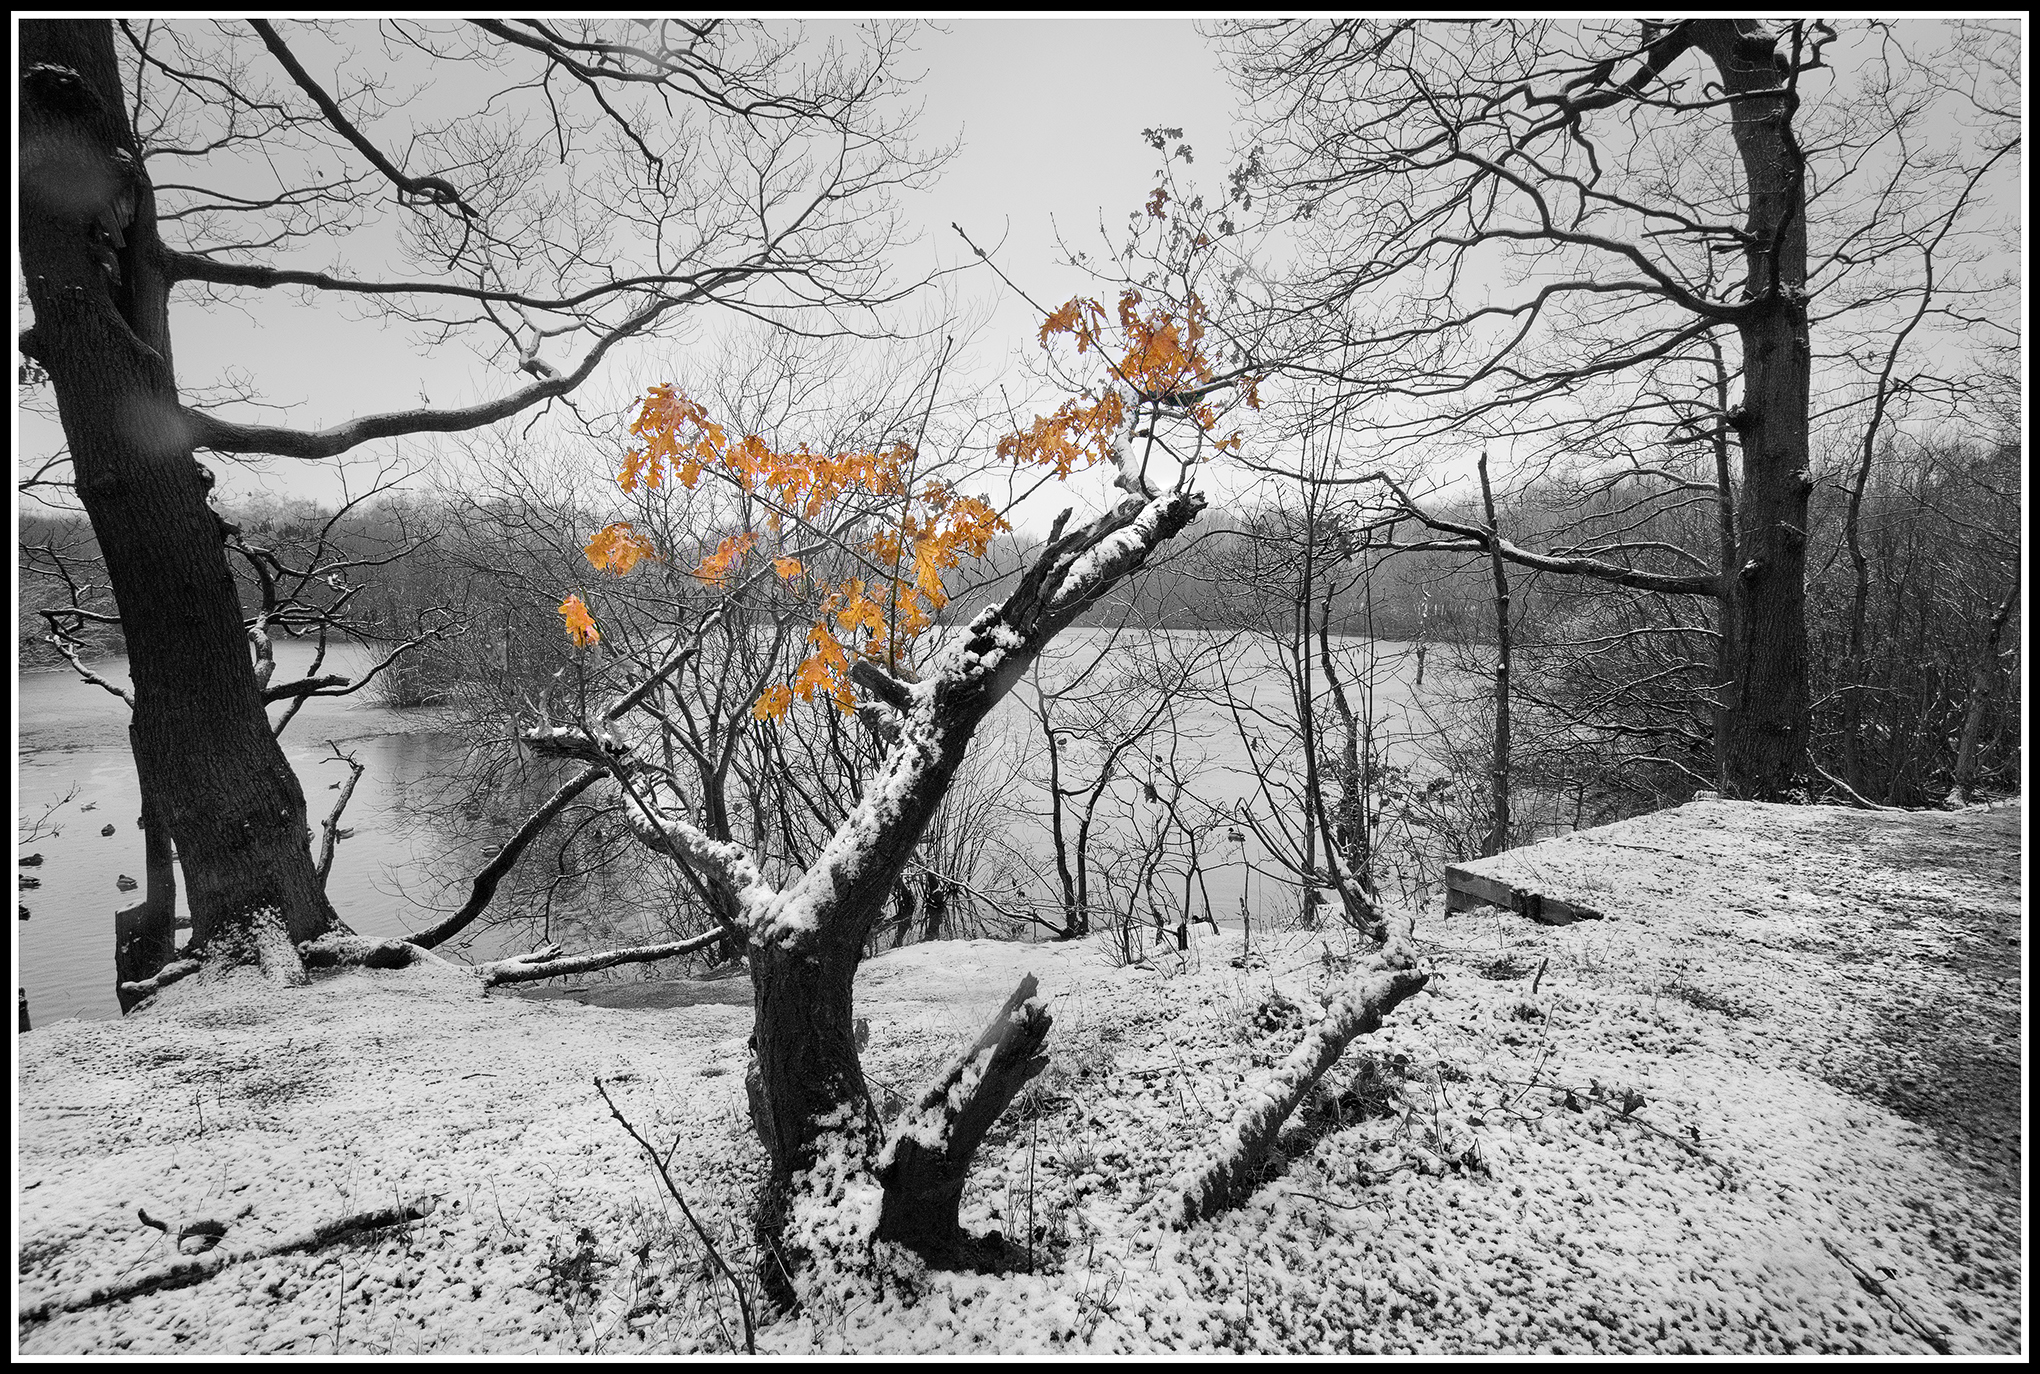
tree, water, forest, branch, snow, winter, black and white, plant, white, lake, frost, wet, bush, spring, weather, brown, frozen, nikon, black, monochrome, season, yorkshire, clouds, seasons, wakefield, nikkor, woodland, stanly, monochrome photography, woody plant